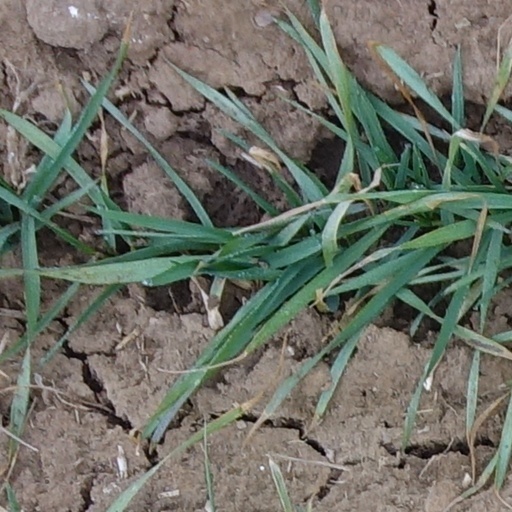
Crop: wheat